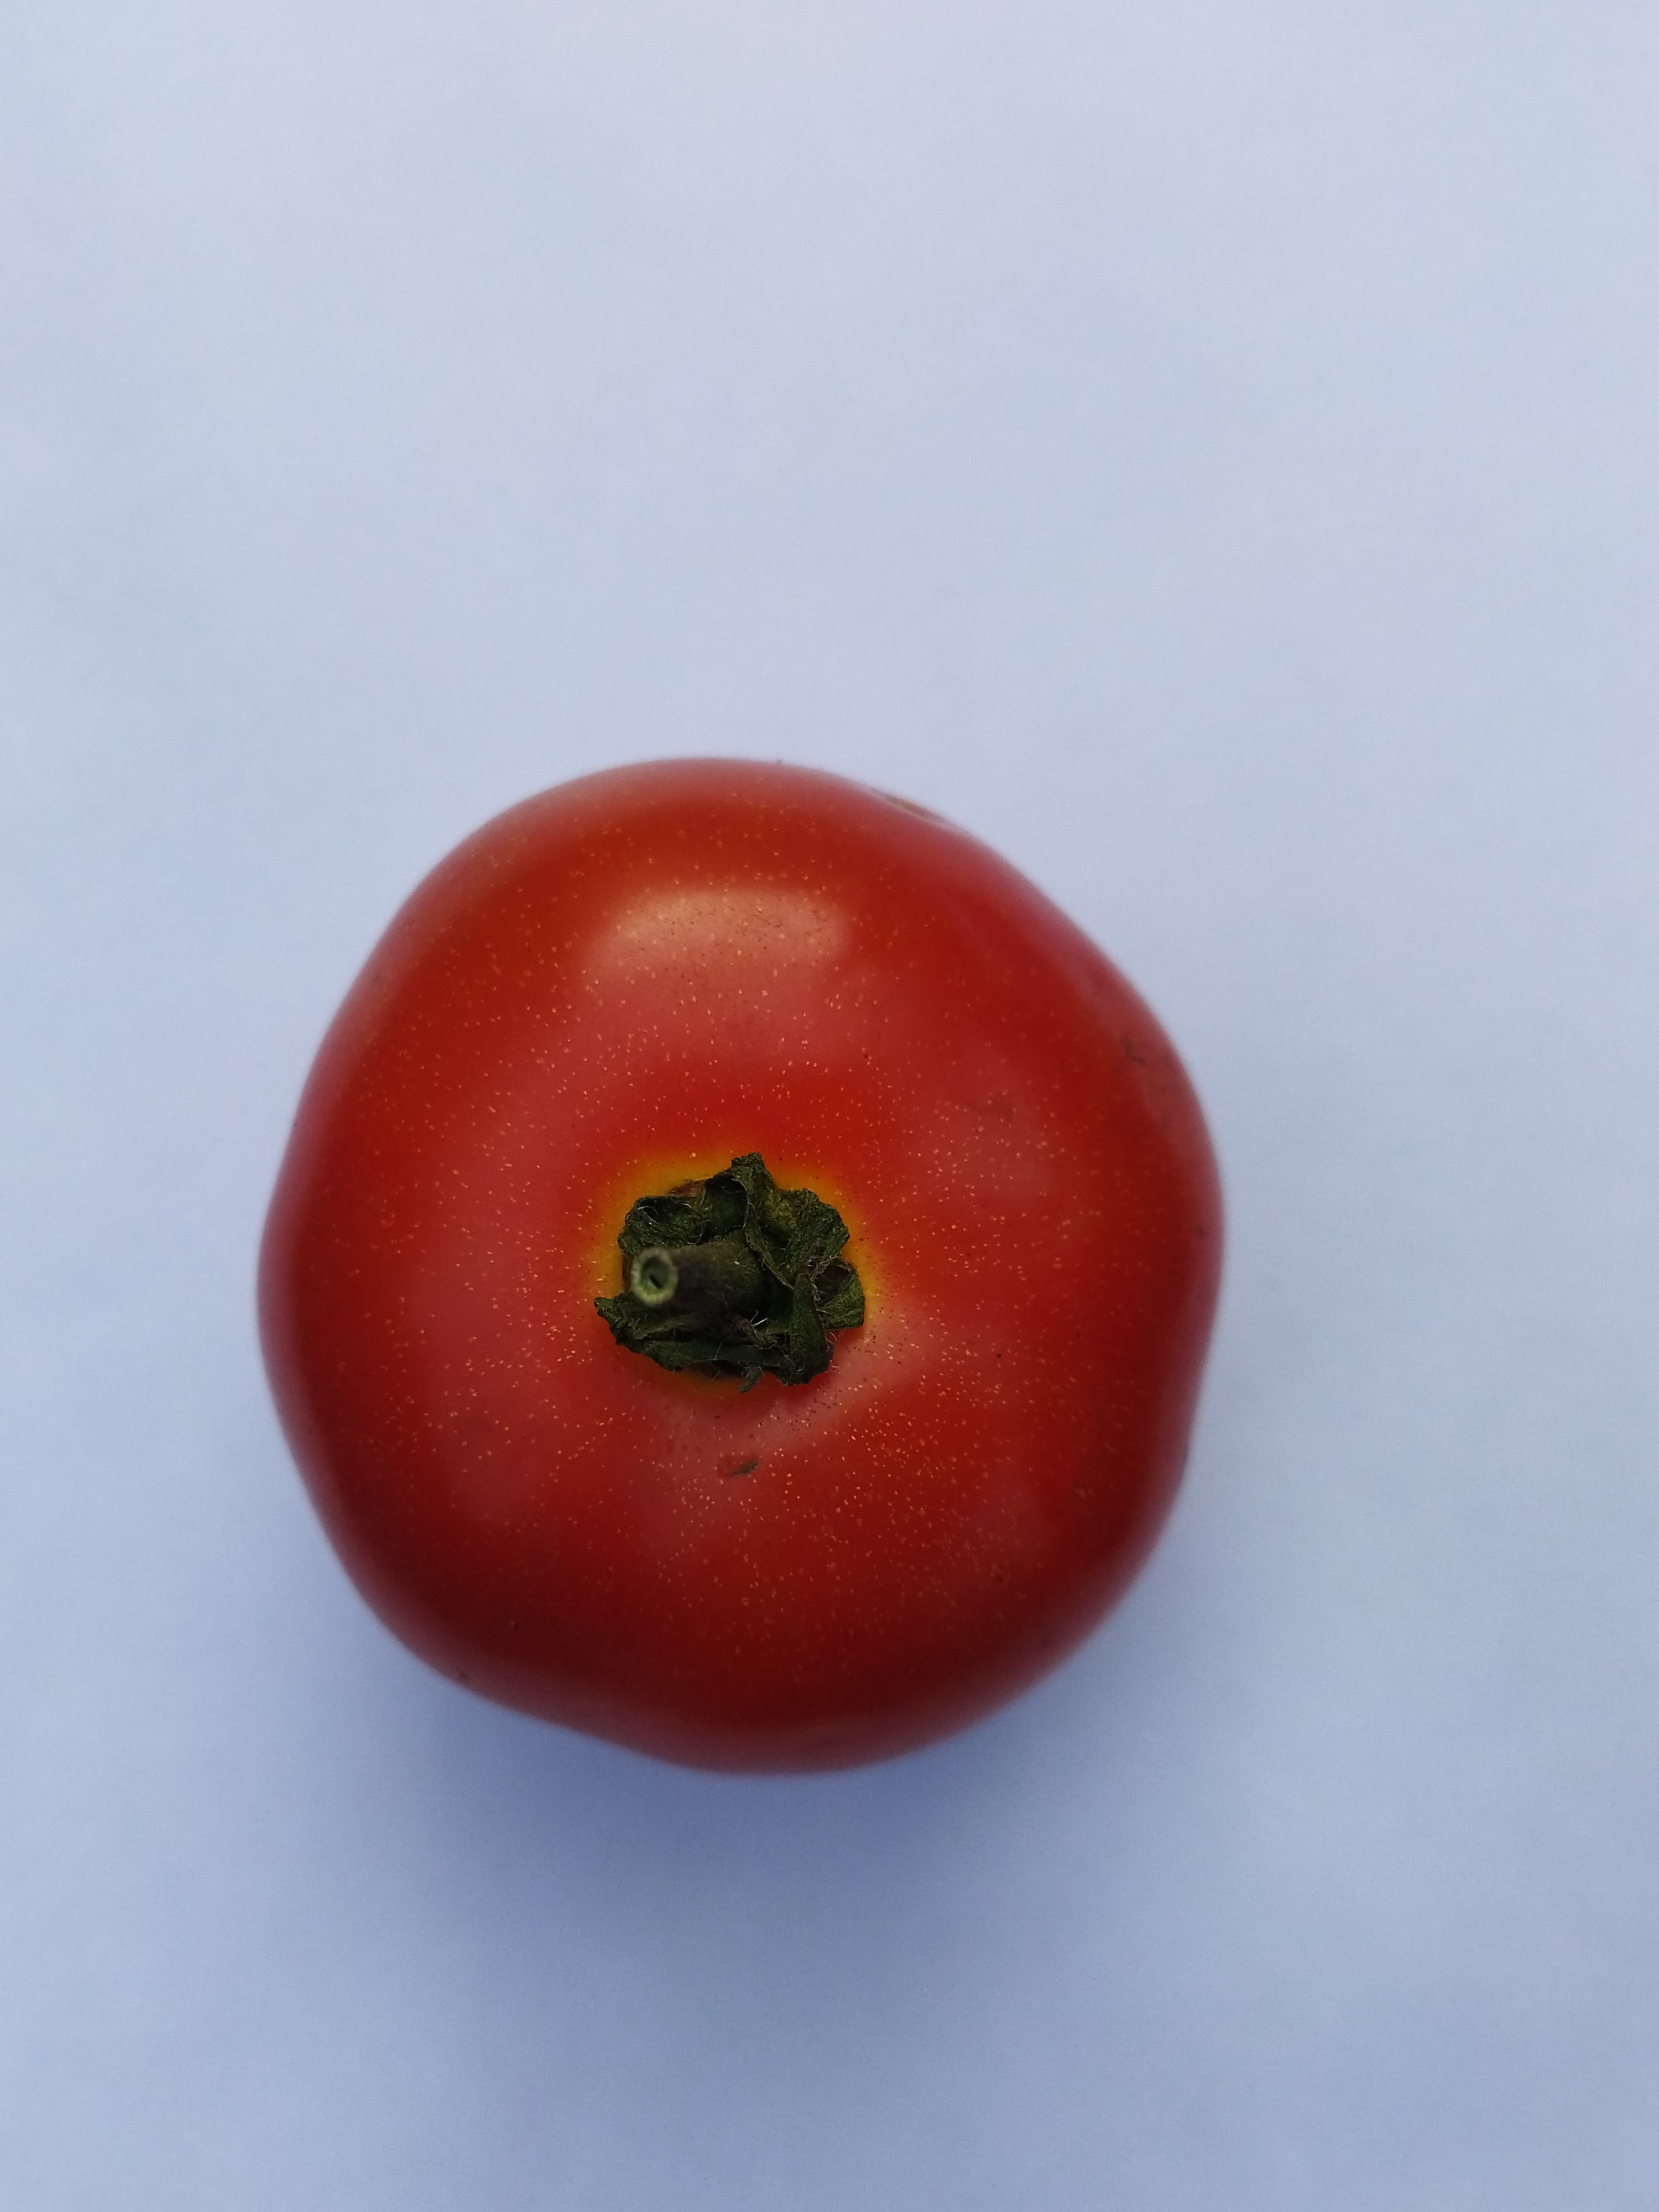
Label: Fresh